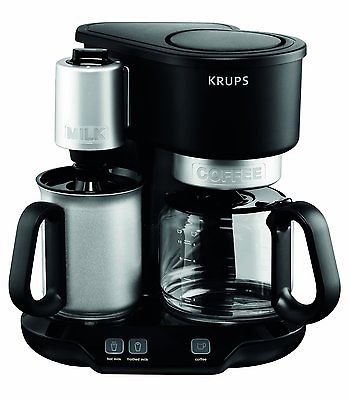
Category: coffee maker